Gibraltar Cruise Terminal

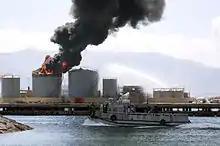
After the explosion at North Mole (2011)

On 31 May 2011, a dozen passengers aboard the received injuries, most minor, after the explosion of a sullage tank that contained water and used oil. The Royal Caribbean International cruise ship had been docked at the cruise terminal on the North Mole, and the blast was believed to have occurred as the result of a spark from welding operations on the tank that was also positioned on the Western Arm of the North Mole. Immediately following the explosion, the vessel moved away from the breakwater. There was no substantial damage to the cruise ship. Spanish dock workers that had been welding the tank, and a policeman, were also injured, one of them seriously. The explosion resulted in a fire that raged for hours and spread to an adjacent tank. Thick, black smoke from the blaze necessitated suspension of flights at Gibraltar International Airport.